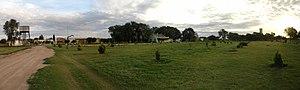
La province de La Pampa est une province du centre de l'Argentine. Elle est bordée à l'ouest par la province de Mendoza, au sud par le Río Colorado qui la sépare de la province de Río Negro, à l'est par celle de Buenos Aires et au nord par la province de San Luis et celle de Córdoba. Sa capitale est Santa Rosa.